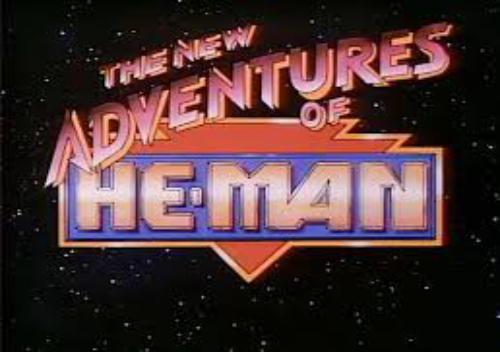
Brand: he-man
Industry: Clothes